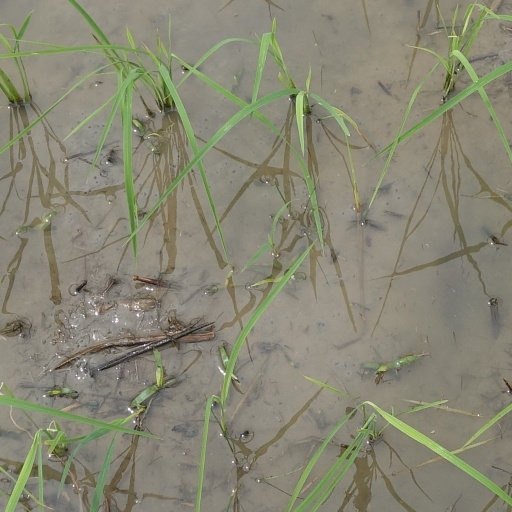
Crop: rice